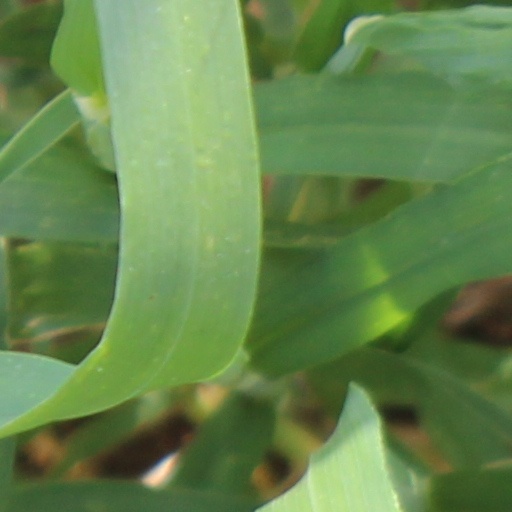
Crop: wheat